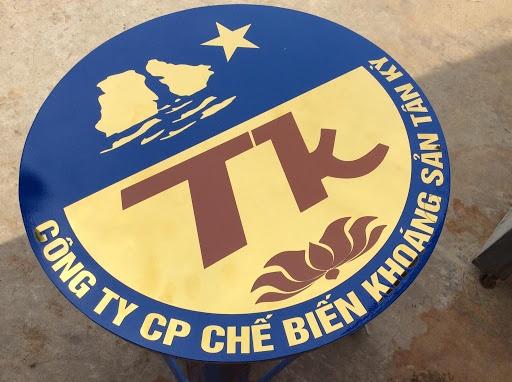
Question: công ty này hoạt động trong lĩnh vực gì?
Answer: công ty này hoạt động trong lĩnh vực chế biến khoáng sản